Royal Tunbridge Wells

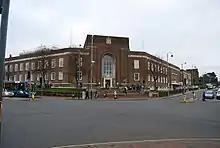
Tunbridge Wells Town Hall

Following Richard Russell's 1750 treatise advocating sea water as a treatment for diseases of the glands, fashions in leisure changed and sea bathing became more popular than visiting the spas, which resulted in fewer visitors coming to the town. Nevertheless, the advent of turnpike roads gave Tunbridge Wells better communications—on weekdays a public coach made nine return journeys between Tunbridge Wells and London, and postal services operated every morning except Monday and every evening except Saturday. During the eighteenth century the growth of the town continued, as did its patronage by the wealthy leisured classes—it received celebrity cachet from visits by figures such as Caius Gabriel Cibber, Samuel Johnson, David Garrick, Samuel Richardson and the successful bookseller Andrew Millar and his wife—and in 1735 Beau Nash appointed himself as master of ceremonies for all the entertainments that Tunbridge Wells had to offer. He remained in this position until his death in 1762, and under his patronage the town reached the height of its popularity as a fashionable resort.